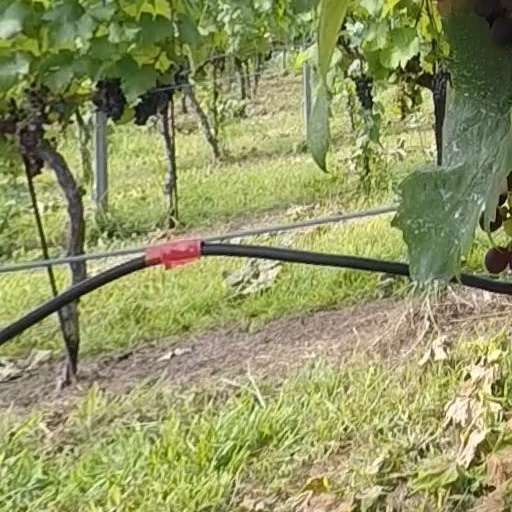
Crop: grape